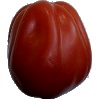
Label: Tomato Heart 1